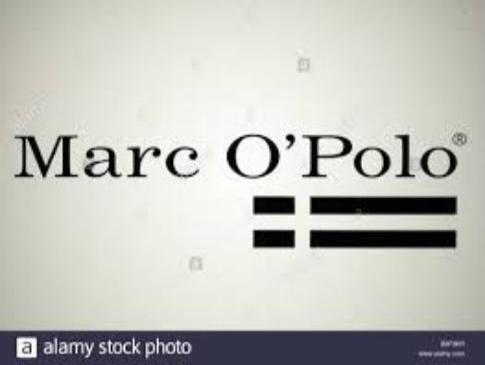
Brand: marc o'polo
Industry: Clothes